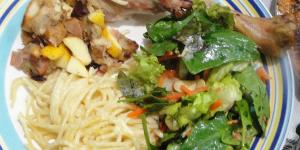
espaguetis en salsa blanca